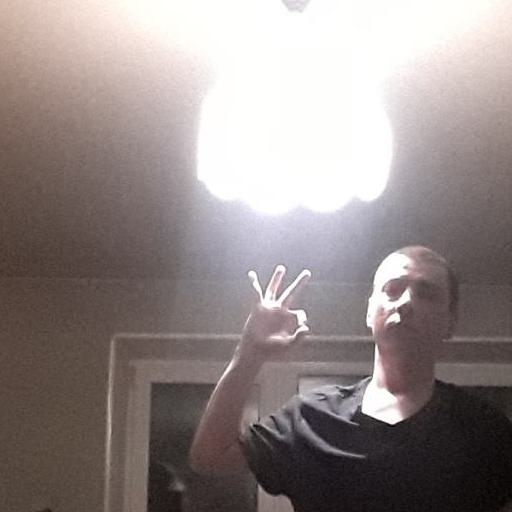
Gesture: ok